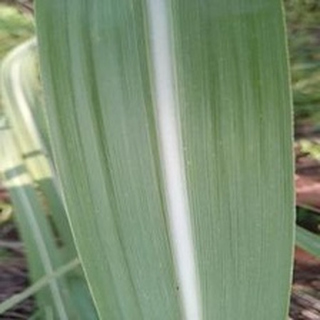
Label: healthy_sugarcane